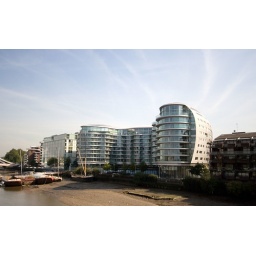
What a cool house from the front desing by Norman Foster groupe just next door for their office.